Cabra, Dublin

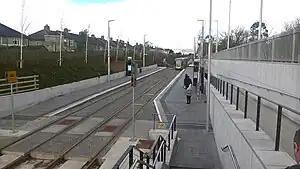
Cabra Luas stop

The Luas Green Line, part of Dublin's tram system, has three stops in Cabra, namely, broombridge terminus, Cabra and Grangegorman. The Green Line runs through the city centre and onwards to Cherrywood in South Dublin, with a connection in the city centre for services to West Dublin.